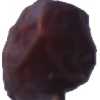
Label: dates